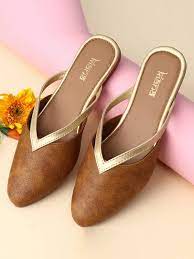
Label: Ballet Flat